Art of the AIDS Crisis

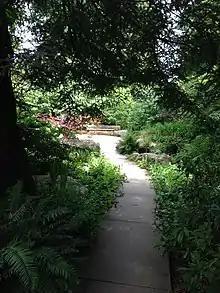
National AIDS Memorial Grove

Individual artistry of the AIDS crisis often was often found in museums or art galleries, in the spaces that only the economically and socially privileged could benefit from their messages. Artistic and Activist Collectives were meant to reach the general public, providing a space to build community, mourn, and spread education about the AIDS epidemic in a much more prolific manner.